Alphan Eşeli

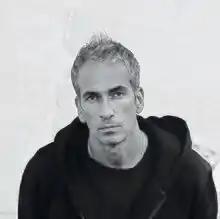
Alphan Eşeli

Alphan Eseli "(Turkish: [Alphan Eşeli])"; born March 7, 1973, is a Turkish film director, screenwriter, producer, and photographer. Eseli's critically acclaimed first feature film The Long Way Home (2013) has won the Fipresci Prize and the Golden Zenith Award at the 37th Montreal World Film Festival as well as the Best New Talent Award at the 7th Hong Kong Asian Film Festival.